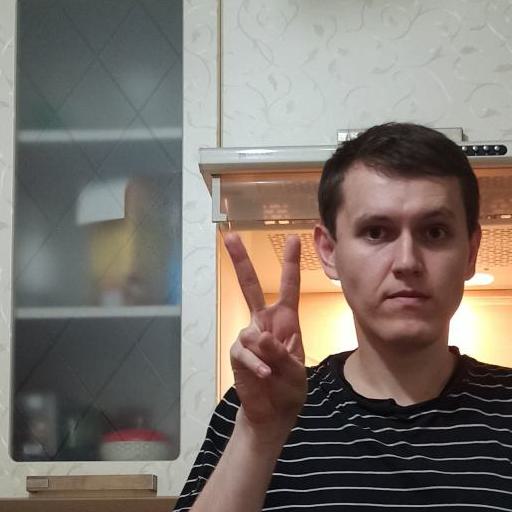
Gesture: peace